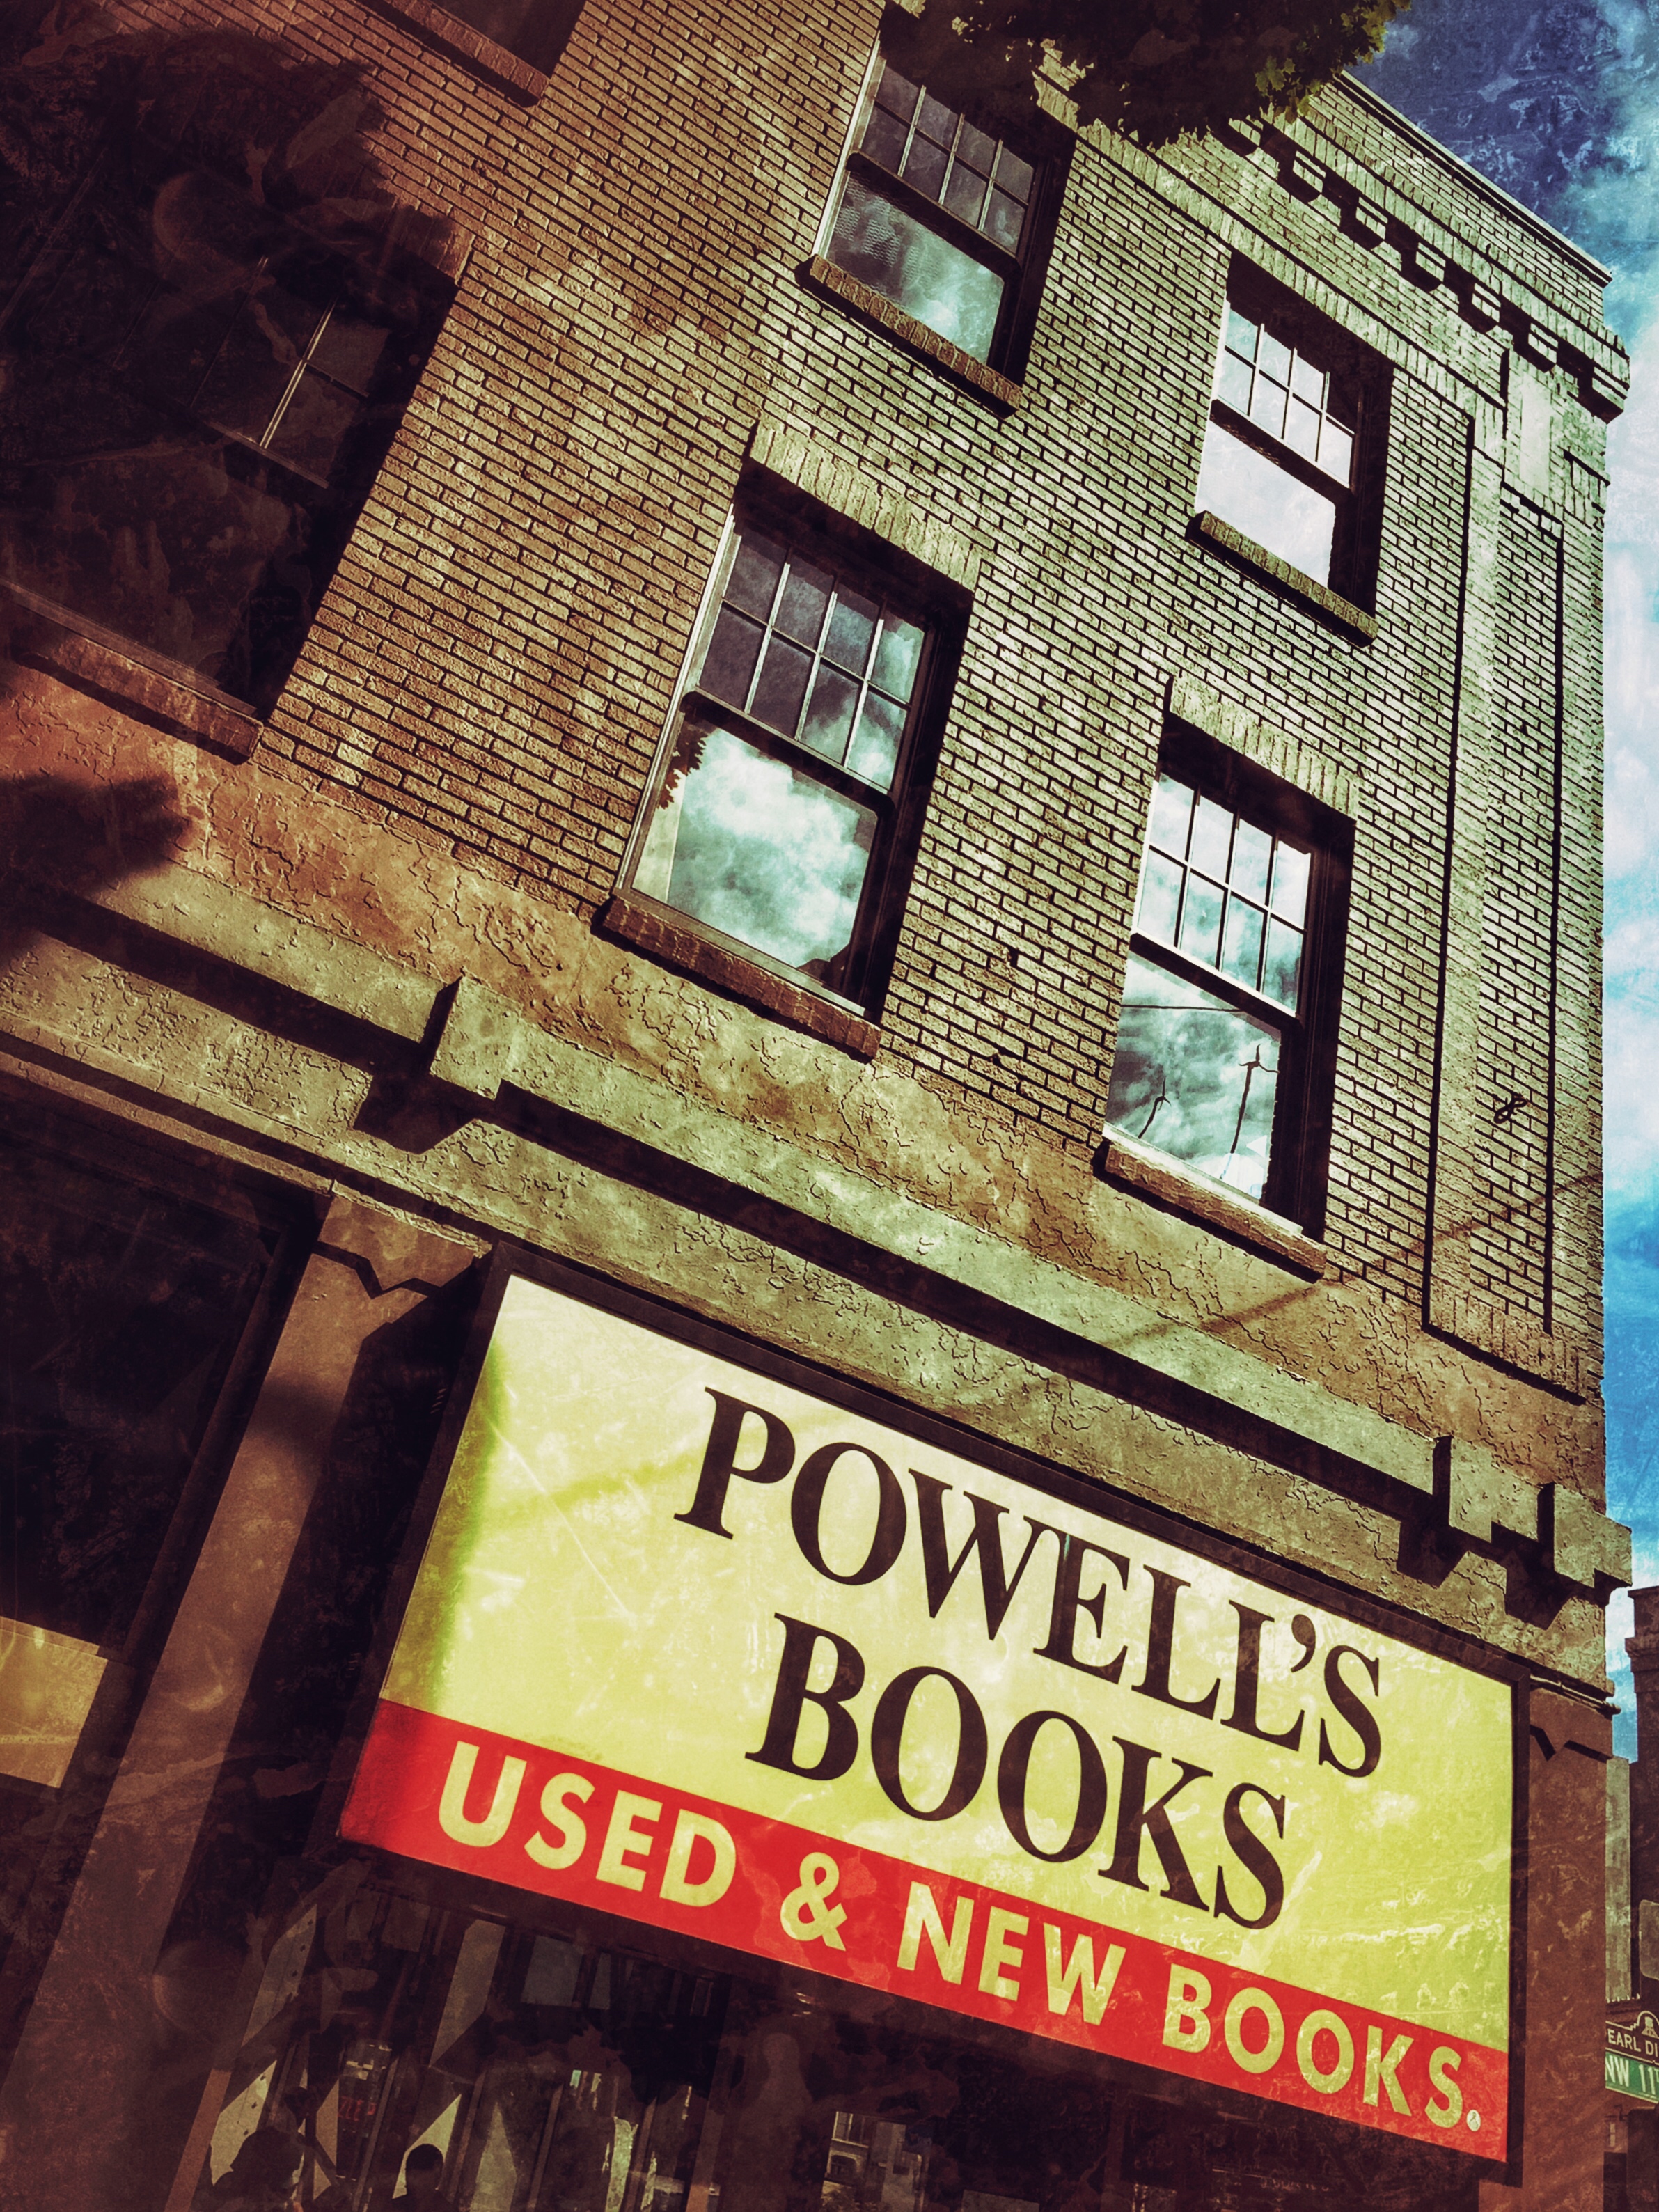
iphone, smartphone, apple, street, advertising, sign, store, phone, color, northwest, district, books, poster, images, filter, 6, six, pearl, plus, iphoneography, cell, oregon, portland, ian, sane, phoneography, thecityofbooks, powell s, 11th